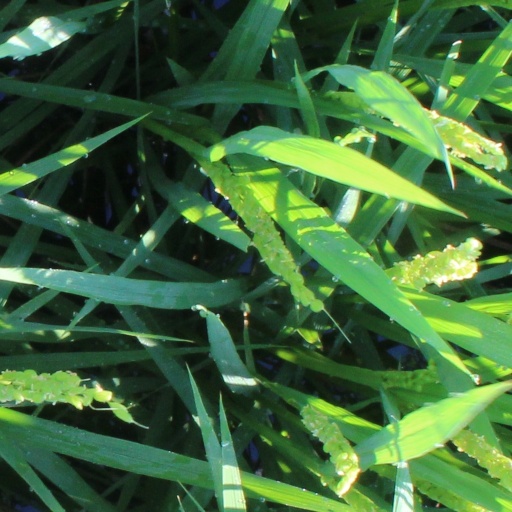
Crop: rice